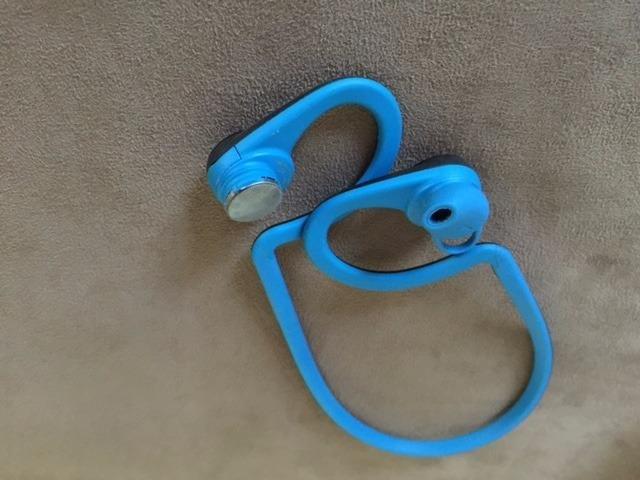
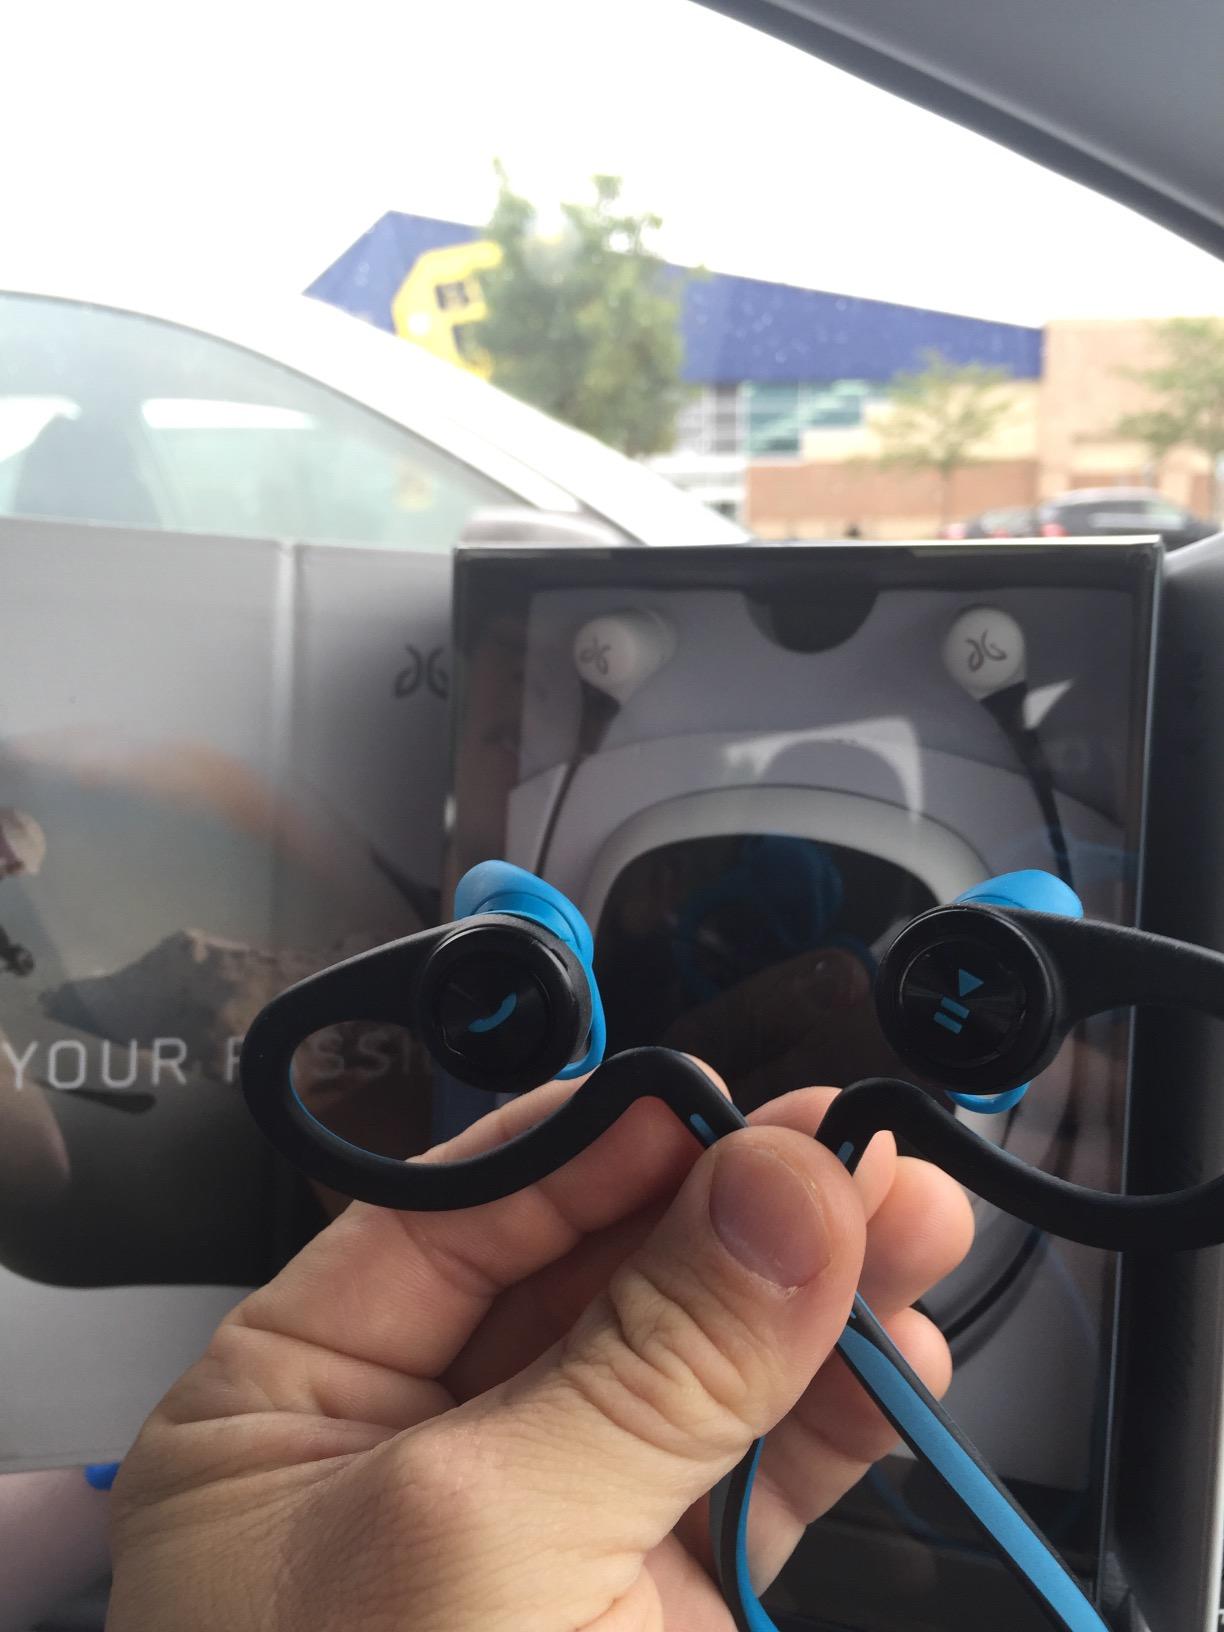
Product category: headphones
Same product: yes